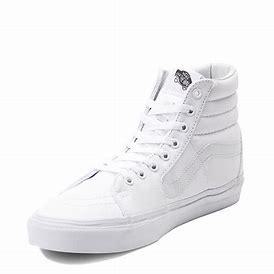
Brand: Vans
Model: SK8 Hi Skate